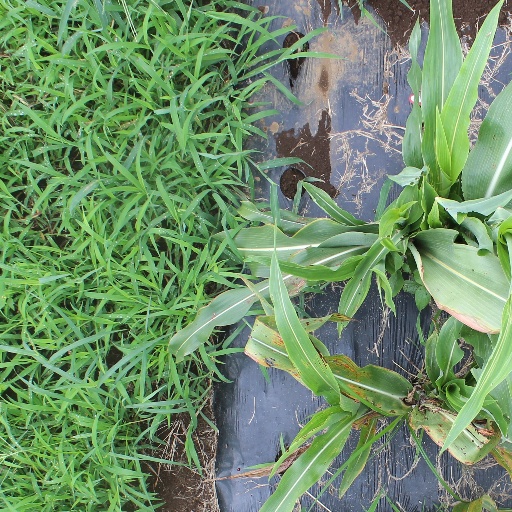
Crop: sorghum